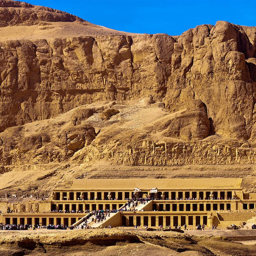
temple of monarch , near valley